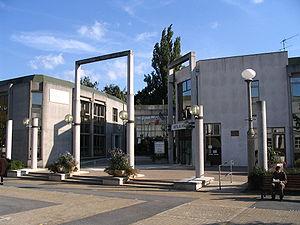
L'hôtel de ville de Torcy, Seine-et-Marne, France.
Cette page présente la liste des maires de la ville de Torcy depuis 1792.